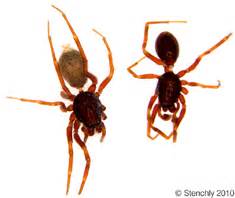
Label: ragno